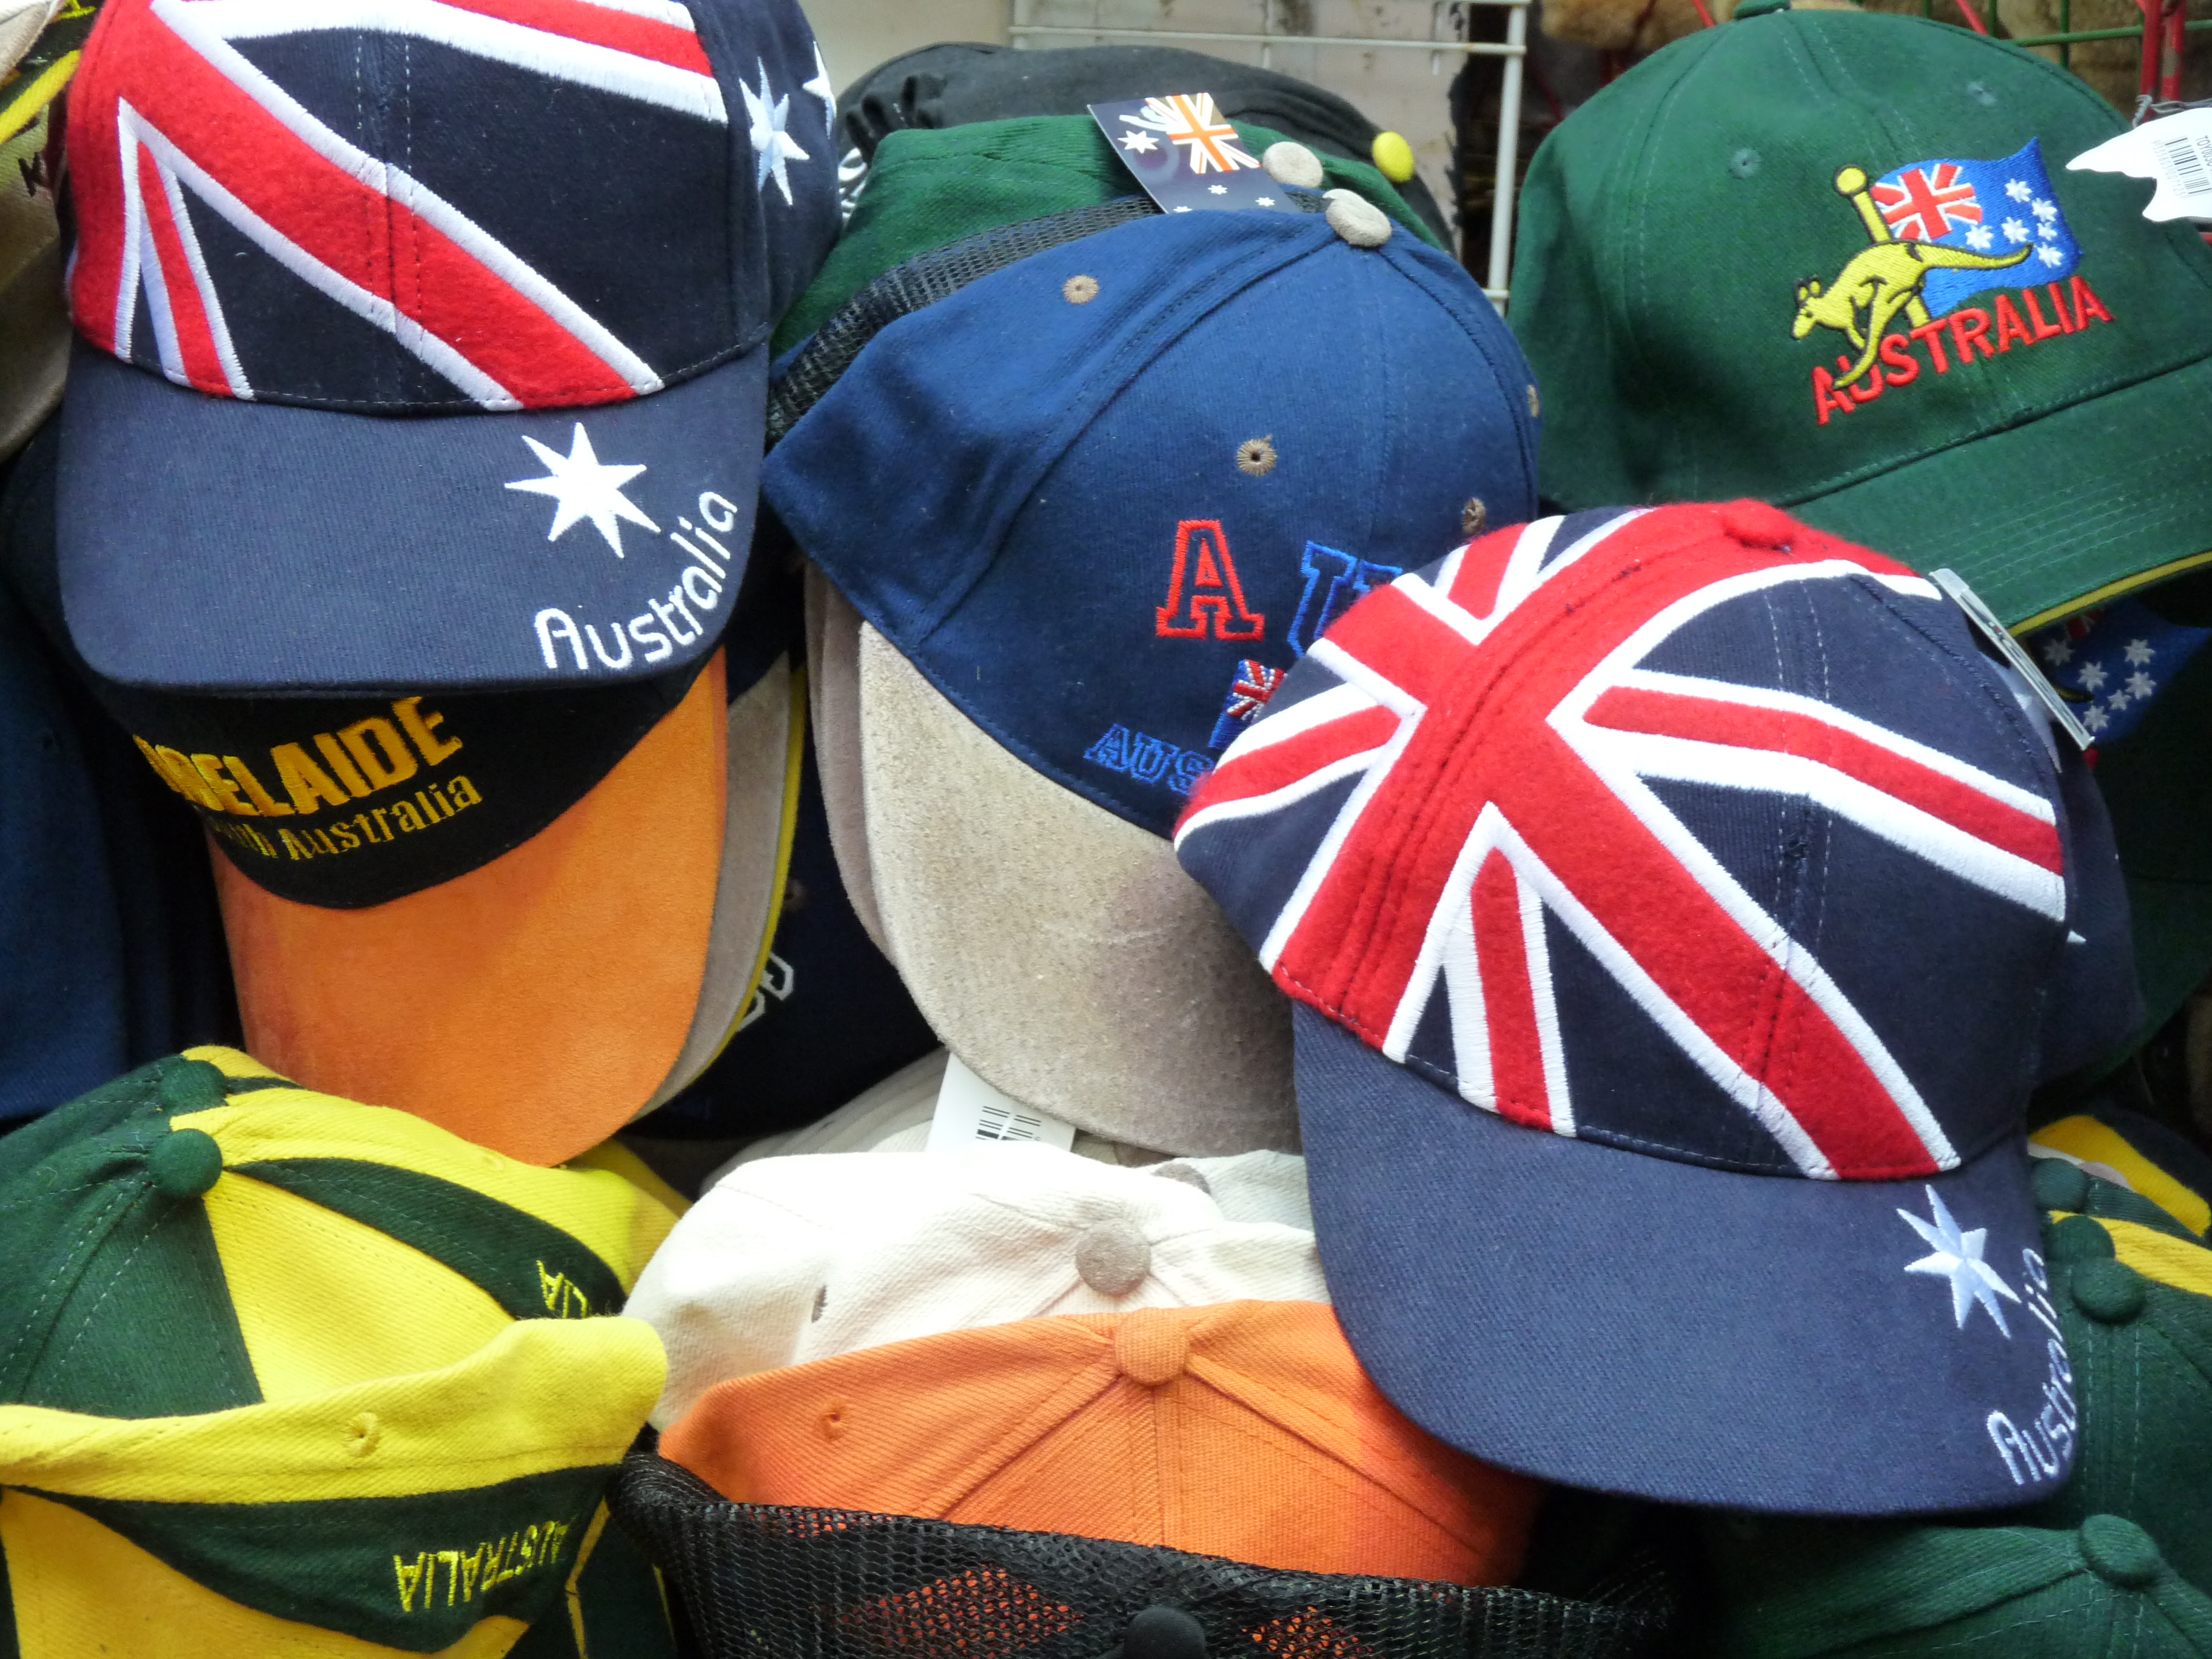
clothing, american football, cap, adelaide, 2010, gridiron football